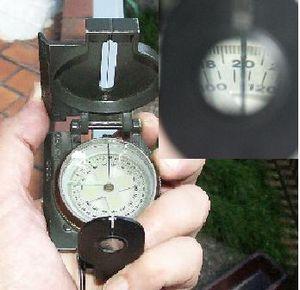
Boussole de l'armée américaine avec vue grossie de la rose.
Une boussole est un instrument de navigation constitué d’une aiguille magnétisée qui s’aligne sur le champ magnétique de la Terre. Elle indique ainsi le Nord magnétique, à distinguer du Pôle Nord géographique. La différence entre les deux directions en un lieu donné s’appelle la déclinaison magnétique terrestre. Selon la précision requise, on s'accommode de cette différence ou on utilise un abaque de compensation. Observé depuis la France, les deux directions sont sensiblement identiques.